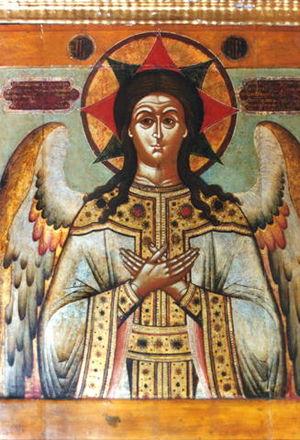
L'iconographie orthodoxe de Jésus-Christ est l'ensemble des représentations de Jésus-Christ et l'étude des différents types de sa représentations sur des icônes dans la religion orthodoxe.